H. C. McNeile

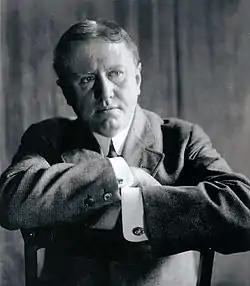
O. Henry was a literary model for McNeile

McNeile's early works, the war stories published before 1919, are either "plot-driven adventure narrative[s]", such as the short stories "The Song of the Bayonet" and "Private Meyrick, Company Idiot", or "atmospheric vignette[s]", such as "The Land of Topsy Turvy" and "The Human Touch". McNeile would write about 1,000 words every morning in a routine that was rarely disturbed; he took no breaks while writing and would do no re-writes until he completed his work. The academic Jessica Meyer has criticised his style as having "little aesthetic merit, being stylised, clichéd and often repetitive"; Richard Usborne agreed, adding that the female characters were "cardboard" and that McNeile was "wonderfully forgetful" about characters dead in one book and alive in the next. In the Bulldog Drummond stories, Watson identifies the central character as "a melodramatic creation, workable only within a setting of melodrama". The academic Joan DelFattore points out that while the characters and plots cannot be considered to be unique, credible or well-rounded, his books "make no claim to literary excellence", and are instead, "good, solid thrillers". Usborne agrees, and believes that McNeile wrote good stories that were flawed but well told. Meyer classifies the non-war stories as middlebrow, with "sentimental plotlines and presenting a social message about the condition of England". His early novels, particularly "Bull-Dog Drummond" and "The Black Gang", were structured loosely and in some ways as short stories. The academic Hans Bertens blamed this on McNeile's lack of experience and self-confidence, noting that in his later novels, McNeile "mastered the tricks of his trade".